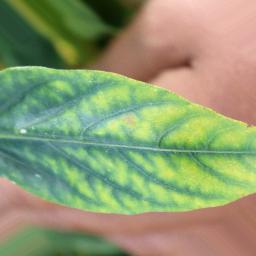
Label: nutritional